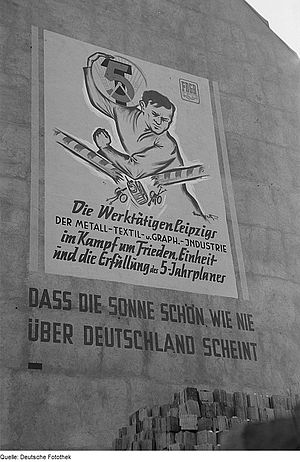
Planøkonomi
Propaganda på husmur for DDRs Nationale Front til fordel for Leipzigs industriarbejdere i kamp for "fred, enhed og opfyldelse af femårs-planenarbejdere i ind og for
En planøkonomi er et økonomisk system, hvor produktionen og allokeringen af de fremstillede goder i et betydeligt omfang er bestemt af en produktionsplan, der omfatter hele økonomien. En planøkonomi kan være baseret på central eller decentral planlægning. Hvis der er tale om en central planlægning, der er detaljeret og bindende, anvender man begrebet kommandoøkonomi.